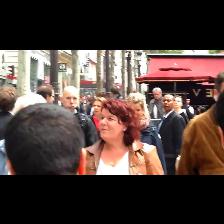
Label: Human